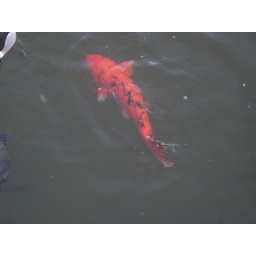
giant fish in river outside the Phoenix zoo